Blue Lagoon Island

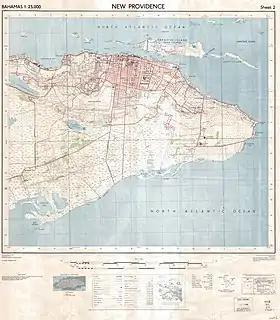
"Salt Cay" on top of the topographic map sheet of 1962

Blue Lagoon Island is a private island located from Nassau, Bahamas and serves as a local tourist attraction.